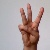
The image shows a hand gesture representing the letter 'W' in Indian Sign Language.